Berystede

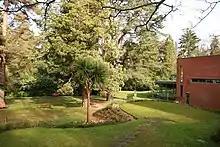
Hotel gardens

The Berystede is a hotel in the village of South Ascot, Berkshire, England.